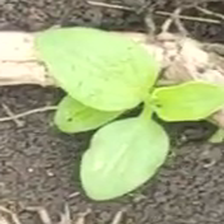
Weed species: Kena_(Commplina_benghalensio)